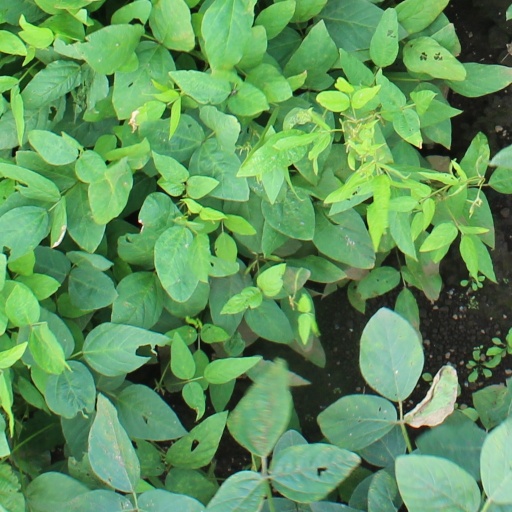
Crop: soybean